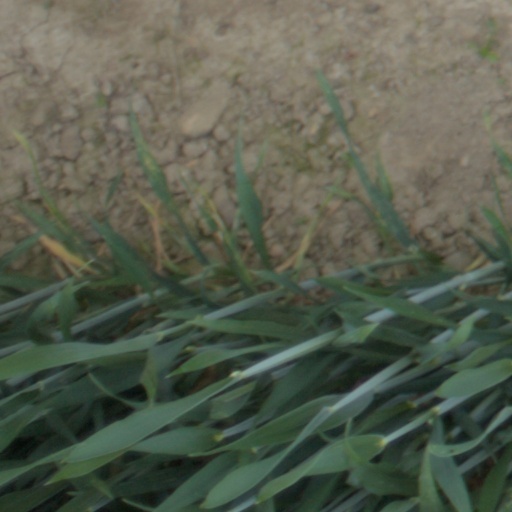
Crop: wheat